Flat wagon

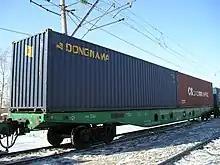

Container wagons are flats specially fitted with securing equipment for transporting ISO containers. Depending on their design they may be grouped into classes "L", "R" or "S". Class "K" wagons are rarely used because even an high ISO container exceeds the European loading gauge. The presence of container pins is always indicated by the index letter "g". Only general purpose wagons that have to be specially prepared for container transport and have a drivable floor, are classed as standard wagons. Wagons that are exclusively used for container transport are classified as special types. In the latter case, the profile of the wagon underframe is left open and the container only rests on the beams and the trunnions.